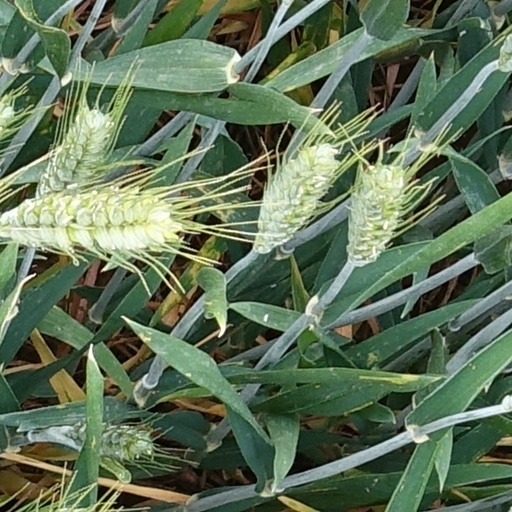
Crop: wheat